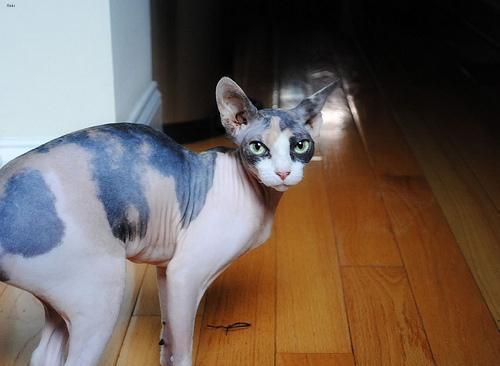
Sphynx